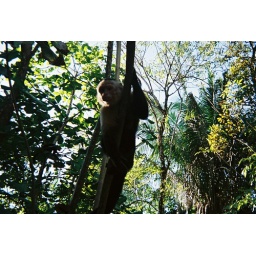
A group of capuchin monkeys decended upon our pool area to eat bananas from a very nice old man